Sai Tso Wan Recreation Ground

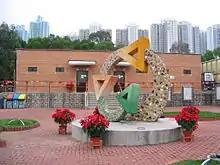
Sai Tso Wan Park statue.

A statue made from cement, crushed construction waste and glass pieces was erected in front of the ground's office as a landmark of the ground.